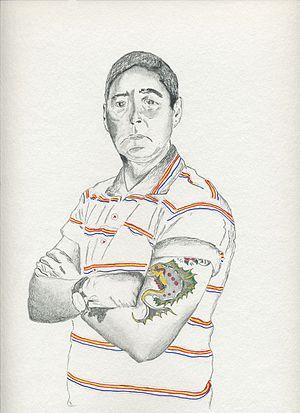
portrait aux crayons et aux feutres 2017.
Jack Halberstam, né le 15 décembre 1961 sous le nom de Judith Halberstam, est un universitaire américain actif dans le champ des American Studies and Ethnicity, des études de genre et de la littérature comparée. Il est actuellement professeur d'anglais et d'étude de genres à l'Université de New York Columbia. Il a enseigné à l’Université de Californie du Sud, où il était aussi directeur du Centre de Recherches Féministes. Précédemment, il a été professeur associé au Département de Littérature à l'Université de Californie de San Diego. Il est auteur et théoricien des Études de genre et des Études queer.